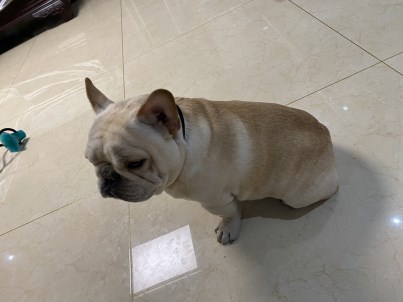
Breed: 1121-n000002-French_bulldog